Rose Modesto

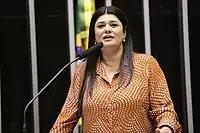

In 2008, she was elected a councillor of Campo Grande with 7,536 votes (1.87%). In 2012, she was re-elected with 10,813 votes (2.50%), being the second most voted.